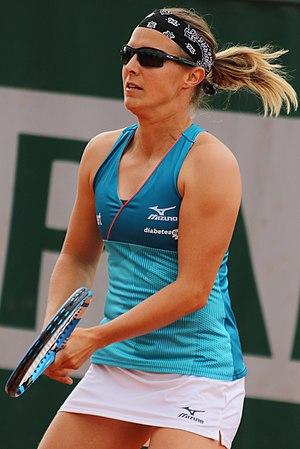
Kirsten Flipkens, surnommée Flipper, née le 10 janvier 1986 à Geel, est une joueuse de tennis belge, professionnelle depuis 2003.